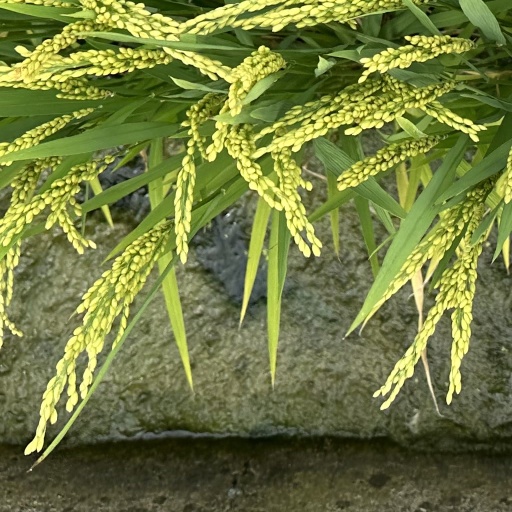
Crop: rice